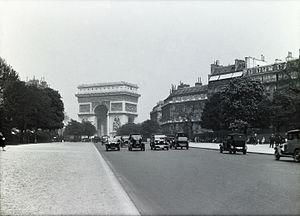
L’avenue Foch est une avenue du 16ᵉ arrondissement de Paris.